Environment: real
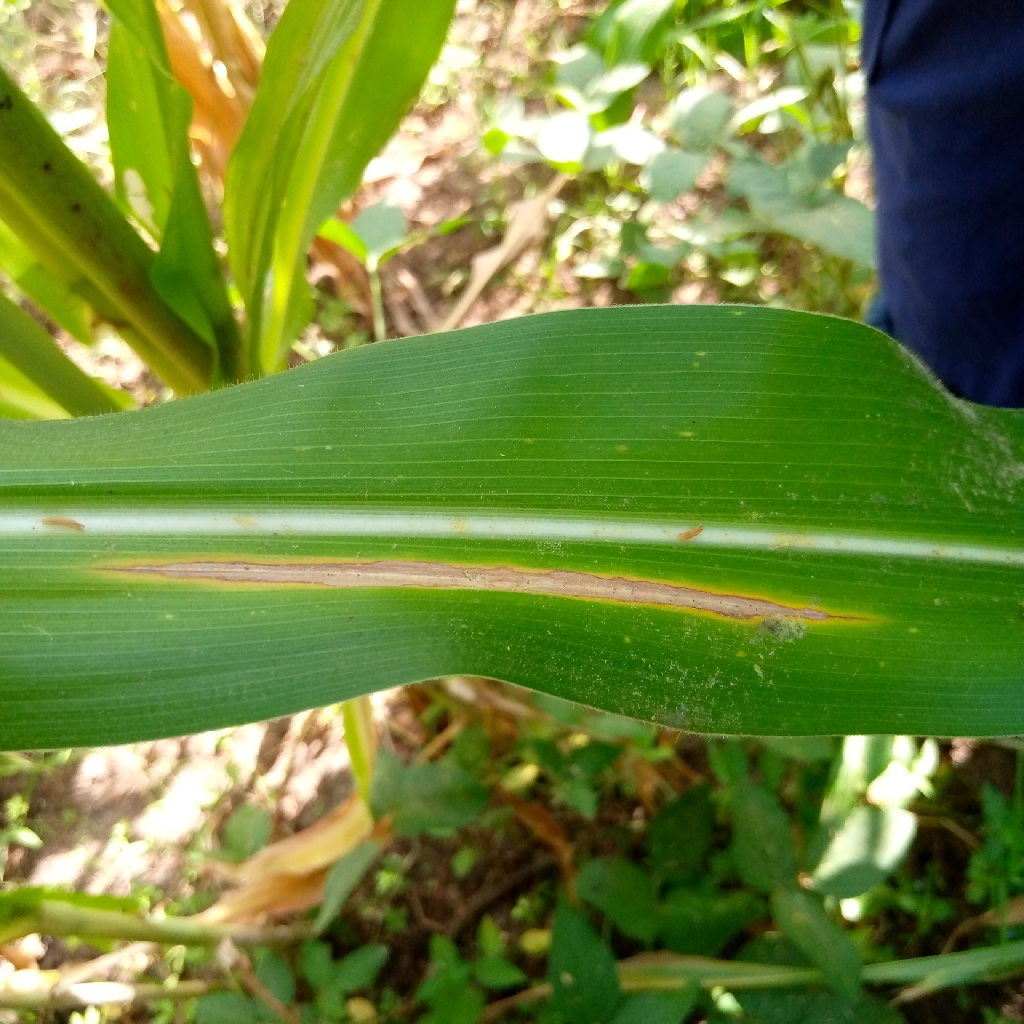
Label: northern_corn_leaf_blight